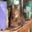
Label: cat